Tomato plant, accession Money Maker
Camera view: horizontal (90 deg, fisheye); turntable rotation: 330 degrees
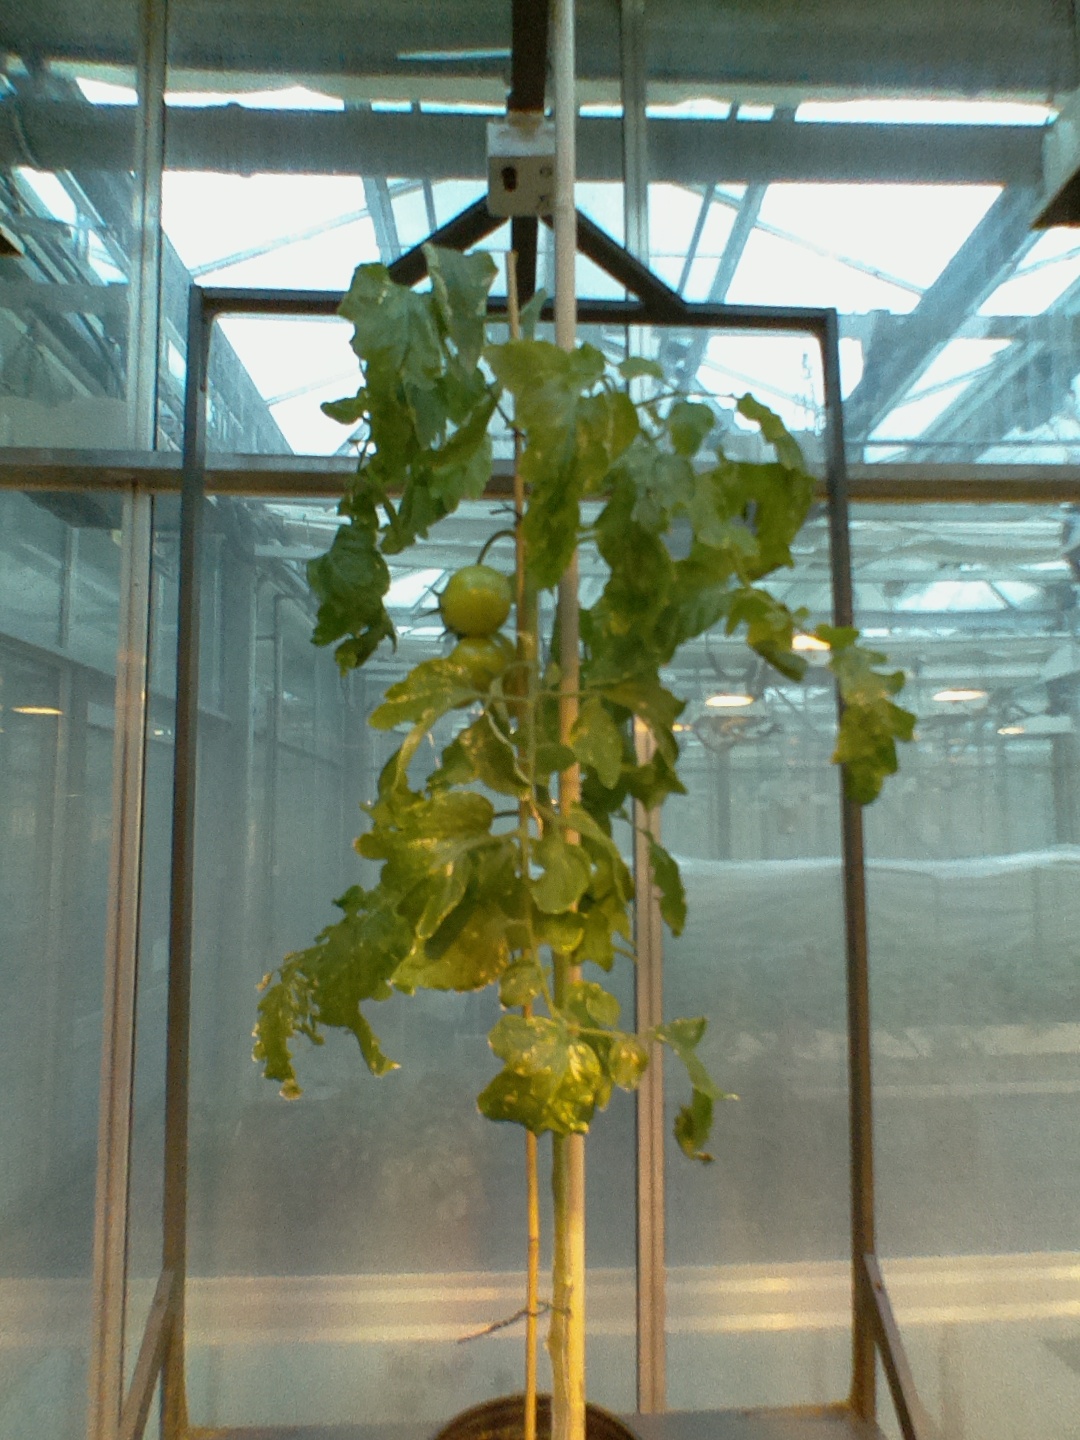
BBCH growth stage 78: 80% -90% of final fruit size